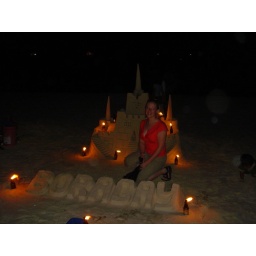
Lin in front of Boracay sand castle